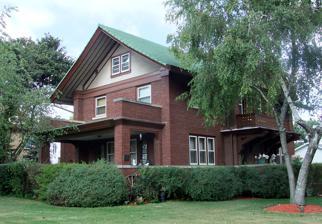
Building: Henry L. and Sarah Dahle House
Country: United States of America
Year built: 1916
Historic house in Wisconsin, United States United States historic place Henry L. and Sarah Dahle House U.S. National Register of Historic Places Henry L. and Sarah Dahle House Location 312 S. Fourth St., Mount Horeb, Wisconsin Coordinates 43°00′16″N 89°44′07″W / 43.00444°N 89.73528°W / 43.00444; -89.73528 ( Henry L. and Sarah Dahle House ) Area less than one acre Built 1916 ( 1916 ) Architect Claude & Starck Architectural style Prairie School NRHP reference No. 03001218 Added to NRHP November 26, 2003 The Henry L. and Sarah Dahle House is located in Mount Horeb, Wisconsin . History Henry L. Dahle was a member of a prominent family. His brother, Herman Dahle , would become a member of the United States House of Representatives . Dahle died before the house was completed, but his widow, Sarah, would go on to reside in it and the house remained in the family until the 1990s. In 2003, it was added to the State and the National Register of Historic Places . The Herman B. and Anne Marie Dahle House and the Onon B. and Betsy Dahle House , which also belonged to members of the Dahle family, are also listed on the National Register of Historic Places. References